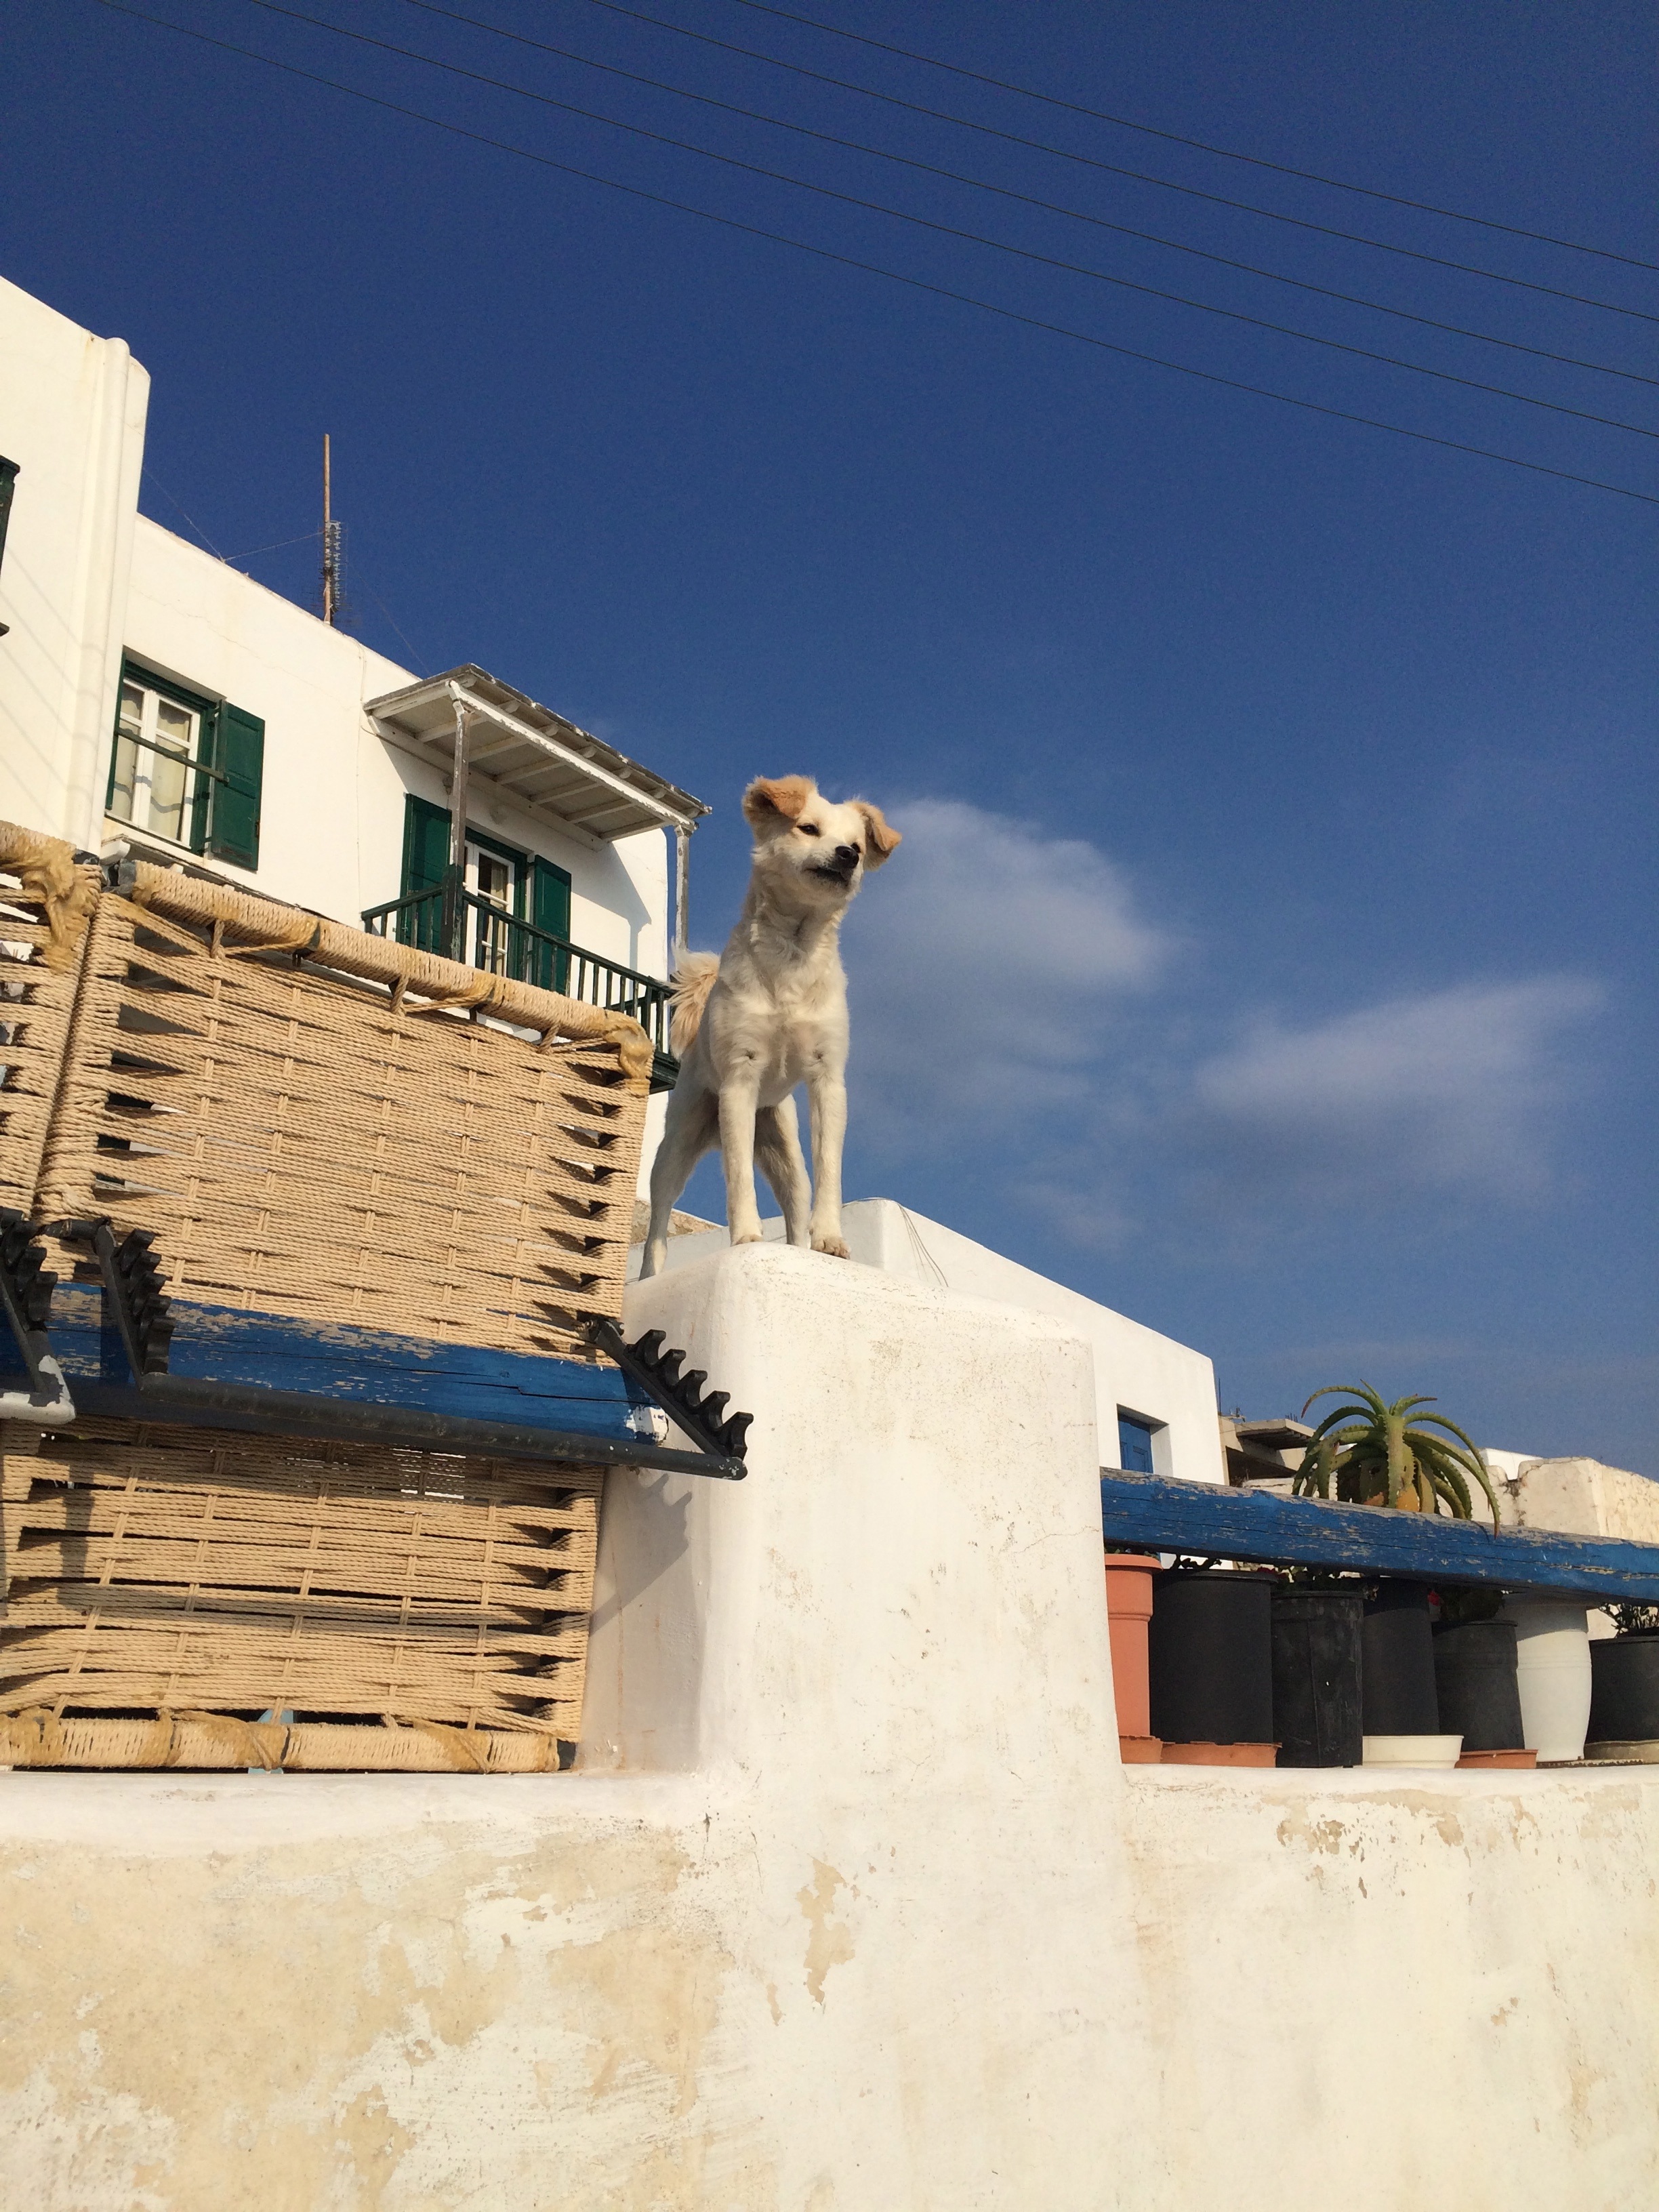
snow, winter, dog, animal, canine, wall, vacation, love, pet, blue, season, greece, adorable, doggy